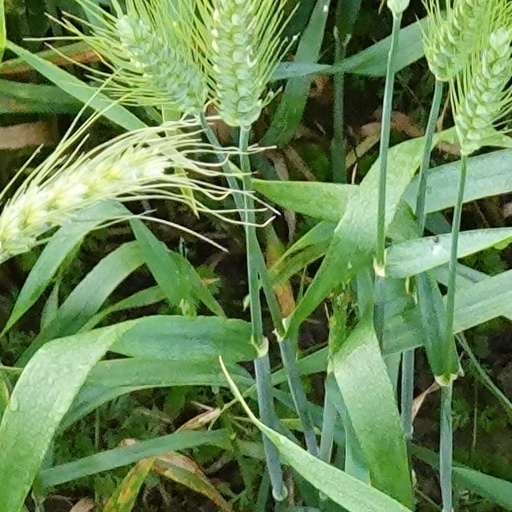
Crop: wheat